Simca Esplanada

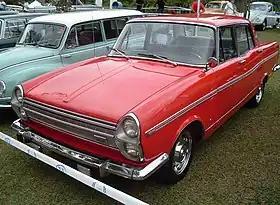
1968-1969 Simca Esplanada

The Simca Esplanada is a large car manufactured by Simca do Brasil in Brazil from 1966 to 1969. It was manufactured at Simca do Brasil's São Bernardo do Campo factory. Launched at the 1966 Salão do Automóvel in São Paulo, it replaced the Simca Chambord and related models. The basic platform of the Esplanada can be traced back through the French-built Simca Vedette to the Ford Vedette. The Emi-Sul engine was derived from the Ford Motor Company flathead V8 of 1932, thanks to the use of Zora Arkus-Duntov's "Ardun" hemispherical cylinder heads. This iteration was the last version of that design to be built for a production car.